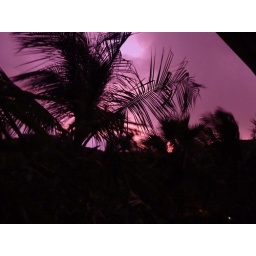
A pink sunset sky in St. Maarten as Hurricane Earl approaches